John Bartlett (botanist)

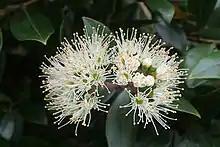
"Metrosideros bartlettii" in Auckland Botanic Gardens

While searching for liverworts in 1975, Bartlett came across an unusual species of rātā growing at Radar Bush, 9.5 km south-east of Cape Reinga. His attention was drawn to the tree's distinctive bark, which is spongy, whitish and flakes easily, but he was unable to reach any branches. He took bark fragments to Victoria University botanist John Dawson, who was unconvinced that the tree was unusual. Bartlett returned to the area with a rifle, with which he was able to shoot off a branch. It was ten years before its white flowers were seen by scientists in 1984, appearing 'like snow over the tree crowns' and allowing the new species to be formally described and named "Metrosideros bartlettii", known as Bartlett's rātā, or "rātā moehau" in Māori. Bartlett's rātā is now grown as a garden plant, but only 13 adult Bartlett's rātā are known to still exist in the wild.